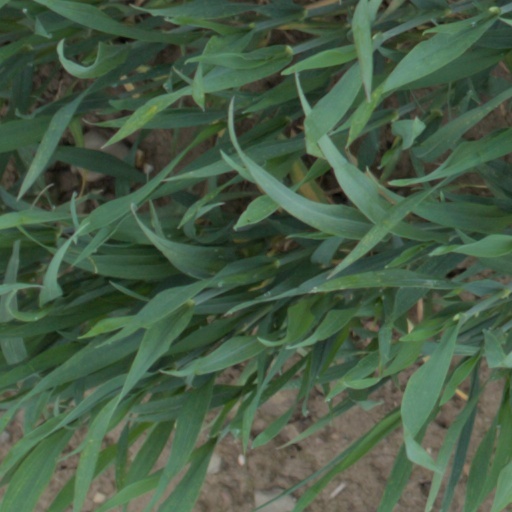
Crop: wheat